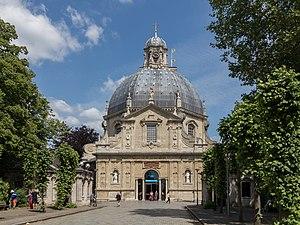
Montaigu, église: de Onze-Lieve-Vrouwebasiliek